Question: Please indicate a possible affordance area of the knife that can be used for holding
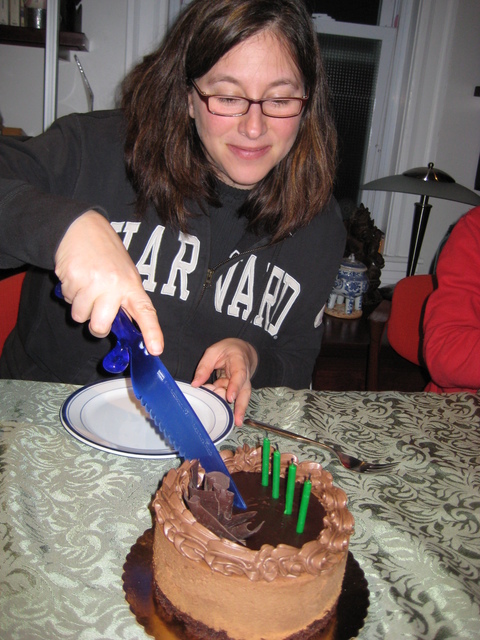
Answer: [50.623, 282.253, 136.909, 369.11]